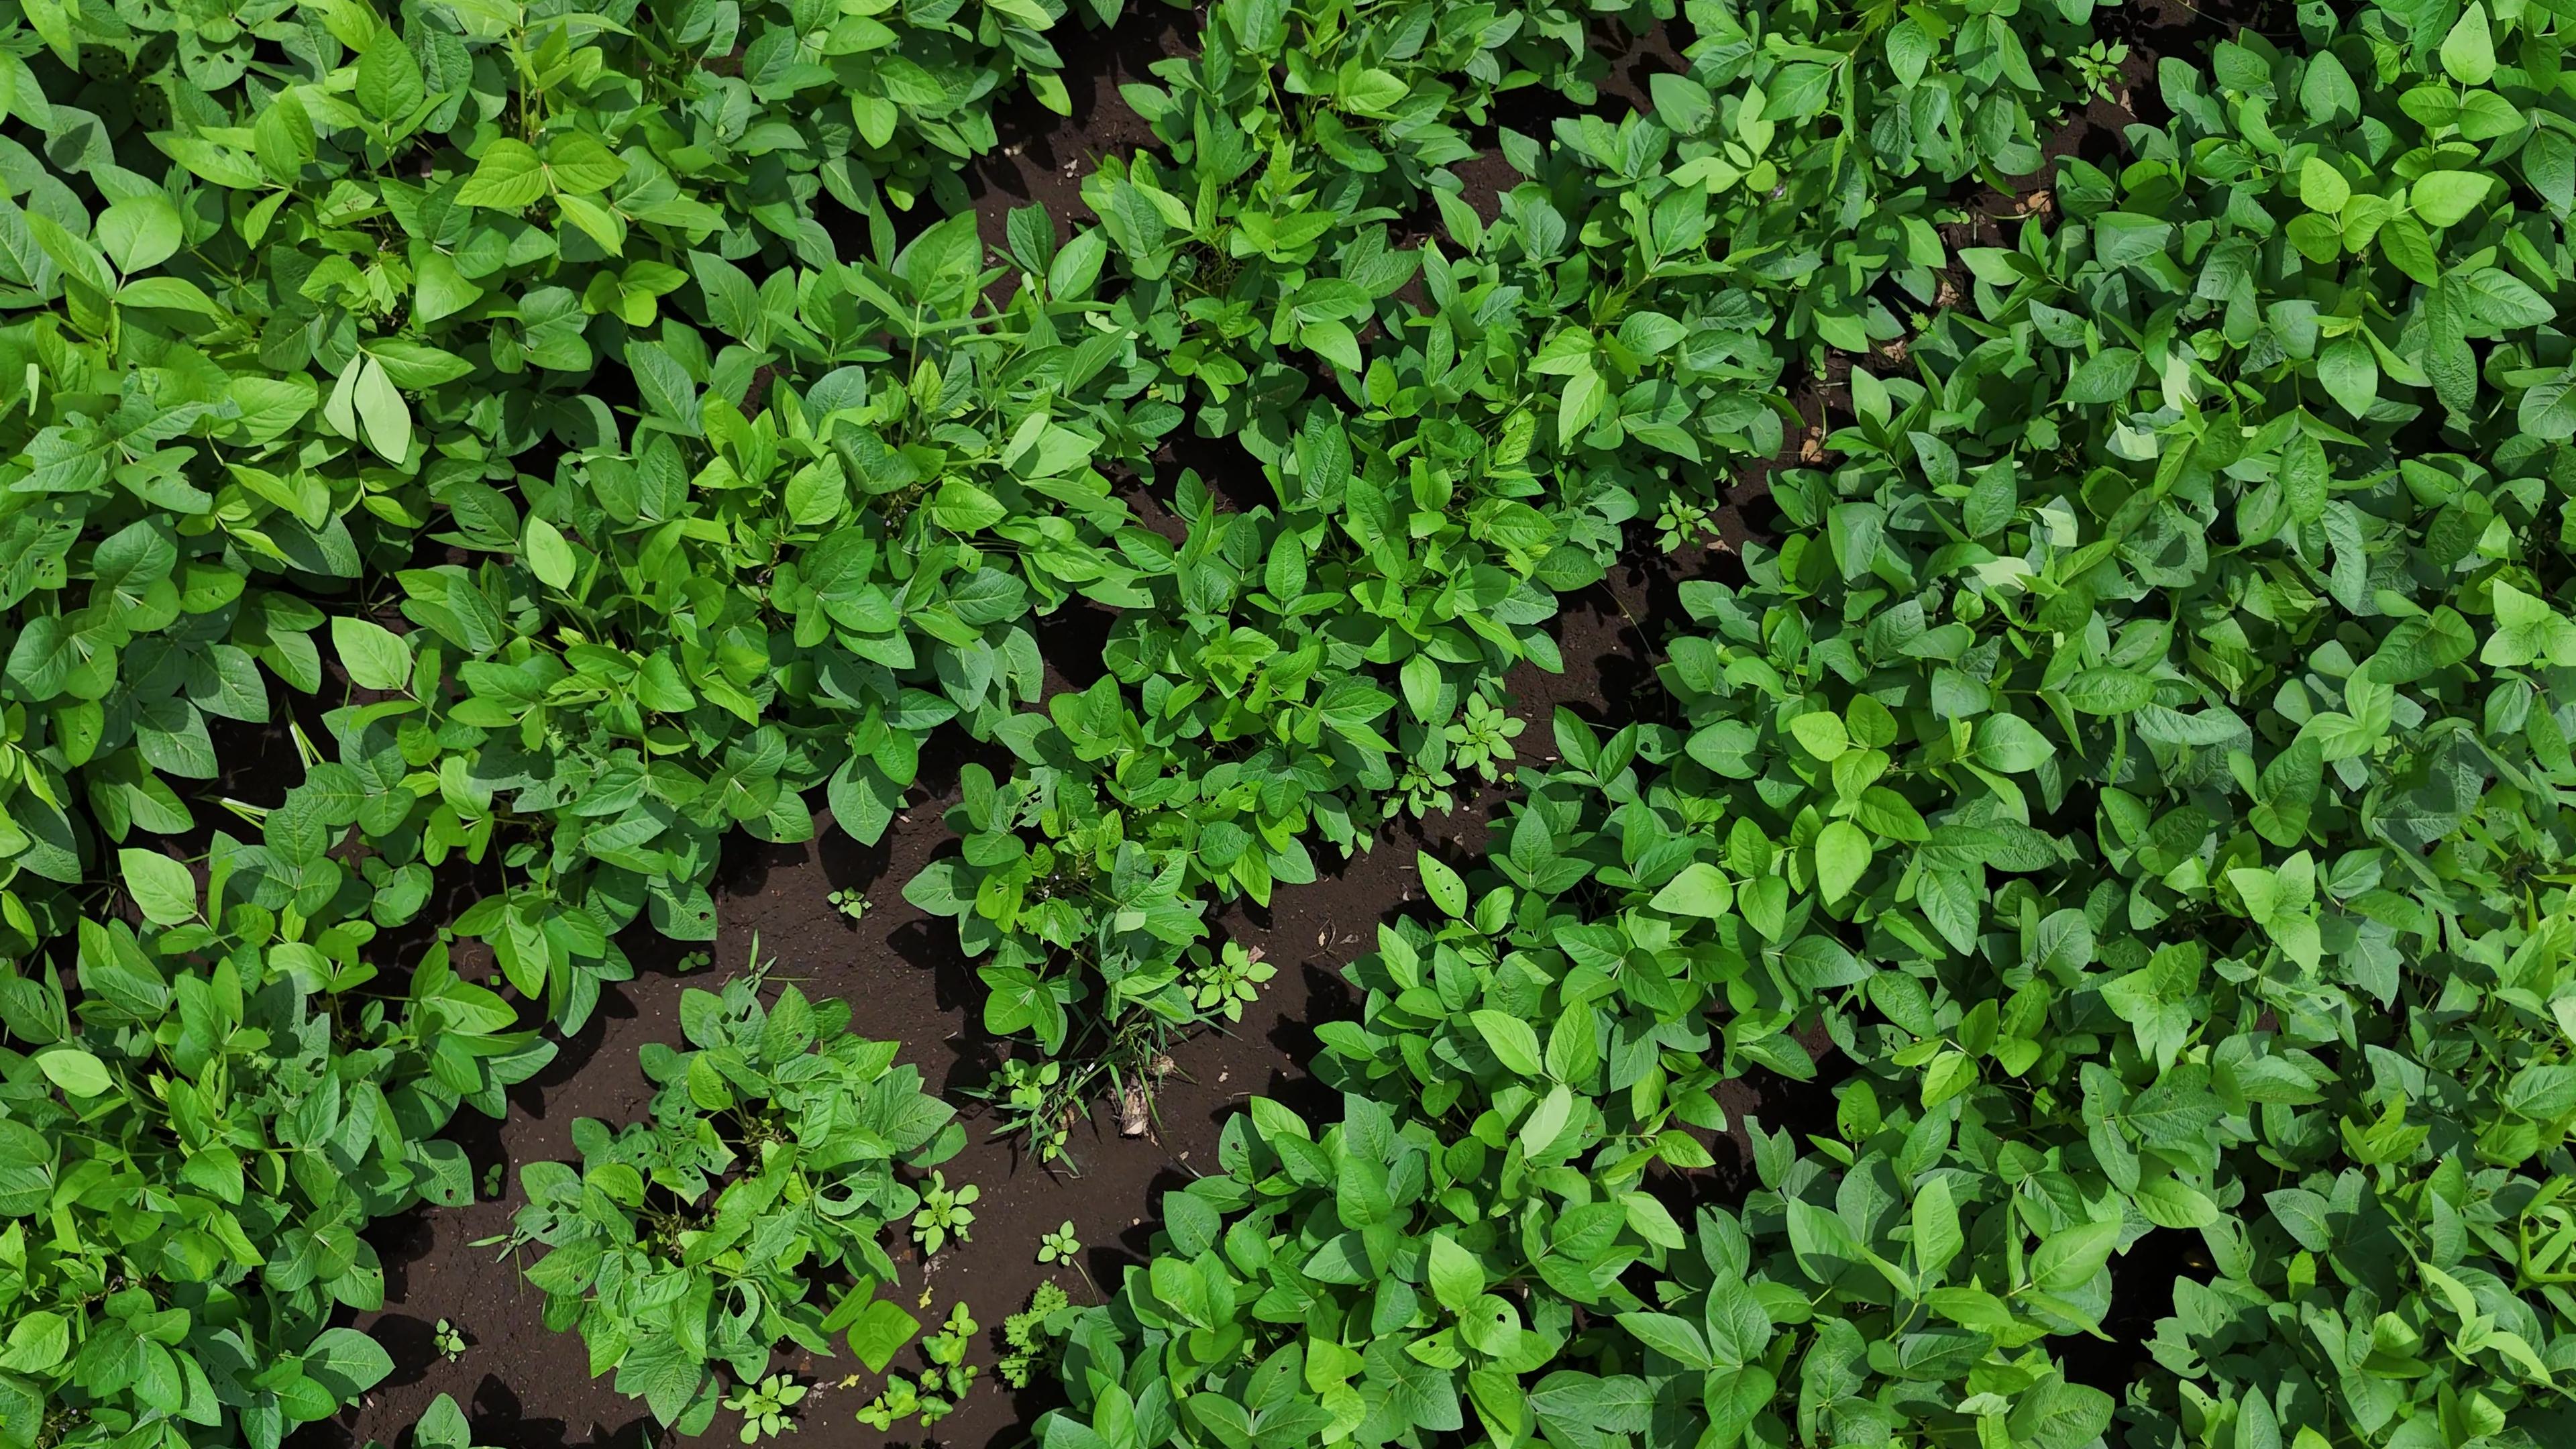
Label: Healthy